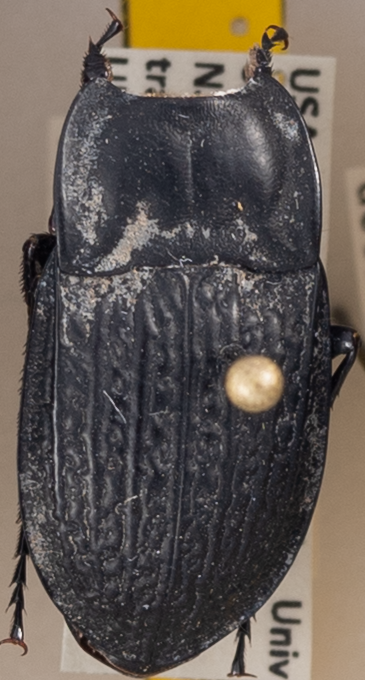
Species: Dicaelus sculptilis sculptilis
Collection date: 2022-05-17
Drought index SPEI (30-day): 1.45
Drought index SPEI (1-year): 0.39
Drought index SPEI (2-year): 0.188